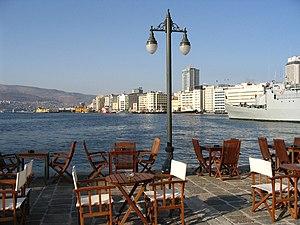
Izmir, traditionnellement Smyrne, est le deuxième port de Turquie, et la troisième agglomération du pays par le nombre d’habitants. Elle est située sur la mer Égée près du golfe d'Izmir. Ses habitants sont les Smyrniotes.